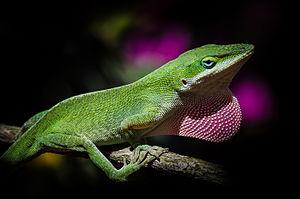
La communication est l’échange d’informations entre un émetteur et un receveur. Dawkins et Krebs définissent la communication comme étant l’action d’un émetteur qui influence le système sensoriel d’un récepteur, ce qui change le comportement du récepteur au bénéfice du premier, le bénéfice se manifestant par une augmentation de la fitness de l’émetteur.